Nuremberg Zoo

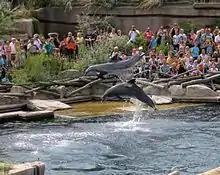
Show in the Dolphin Lagoon

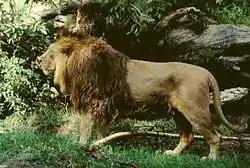
Asiatic lion in the Tiergarten

The zoo has Asiatic lions and Siberian tigers, which live in former stone pits. The inner cages of both large cat species are behind a rock face and can be visited only after entering the house through a tunnel. Other carnivores are snow leopards, polar bears, and maned wolves. The zoo is also successful in breeding South African cheetahs.